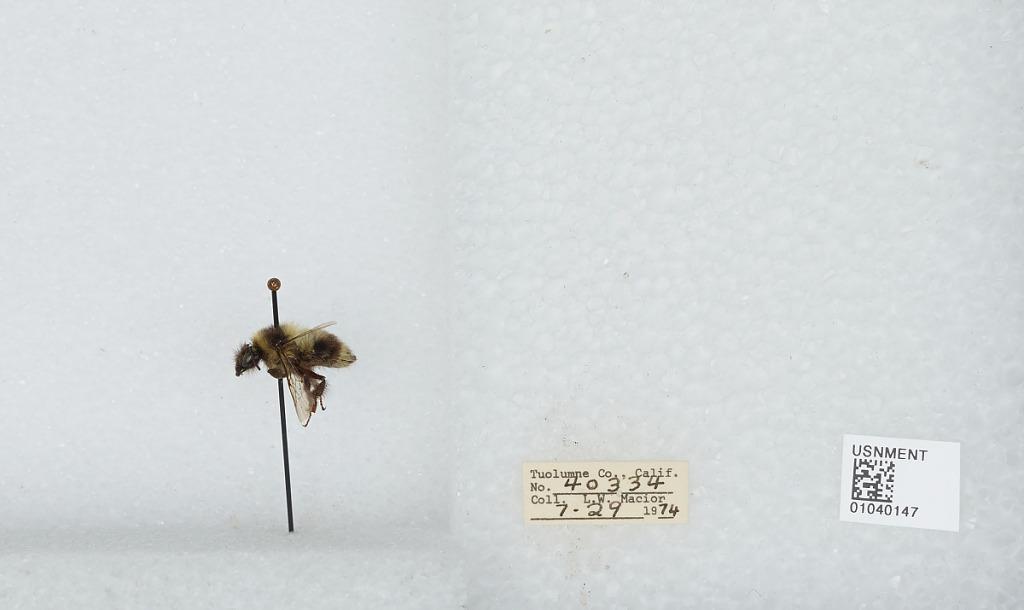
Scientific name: Bombus (Cullumanobombus) rufocinctus Cresson
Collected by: L. Macior
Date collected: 1974-7-29
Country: United States
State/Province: California
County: Tuolumne
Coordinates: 38.02, -119.93